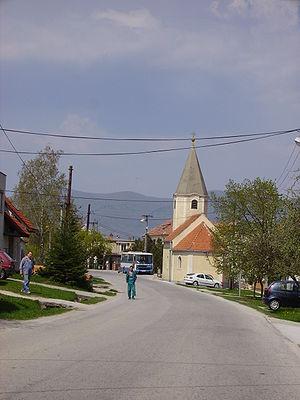
Košolná est un village de Slovaquie situé dans la région de Trnava.